Trudeaumania

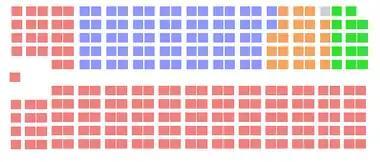
The House of Commons after the Liberals' victory in the 1968 election

When Pearson announced his intention to step down, Trudeau entered the race for the Liberal leadership. His energetic campaign attracted widespread media attention and mobilized many who saw Trudeau as a symbol of generational change. On April 6, Trudeau was elected leader on the fourth ballot, with the support of 51 percent of the delegates. He was sworn in as prime minister on April 20, and subsequently called an election for June 25. A high point happened during Trudeau's election campaign during the annual Saint-Jean-Baptiste Day parade in Montreal, when rioting Quebec separatists threw rocks and bottles at the grandstand where Trudeau was seated. Rejecting the pleas of his aides that he take cover, Trudeau stayed in his seat, facing the rioters, without any sign of fear. The image of the politician showing such courage impressed the Canadian people. He handily won the election the next day, with the Liberals winning a comfortable majority government; this was the party's first majority victory since 1953.